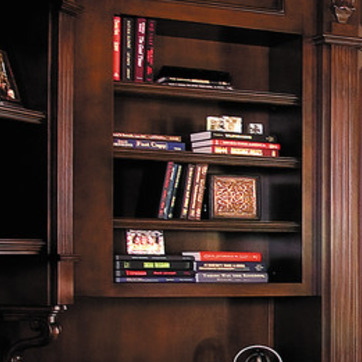
Material: paper